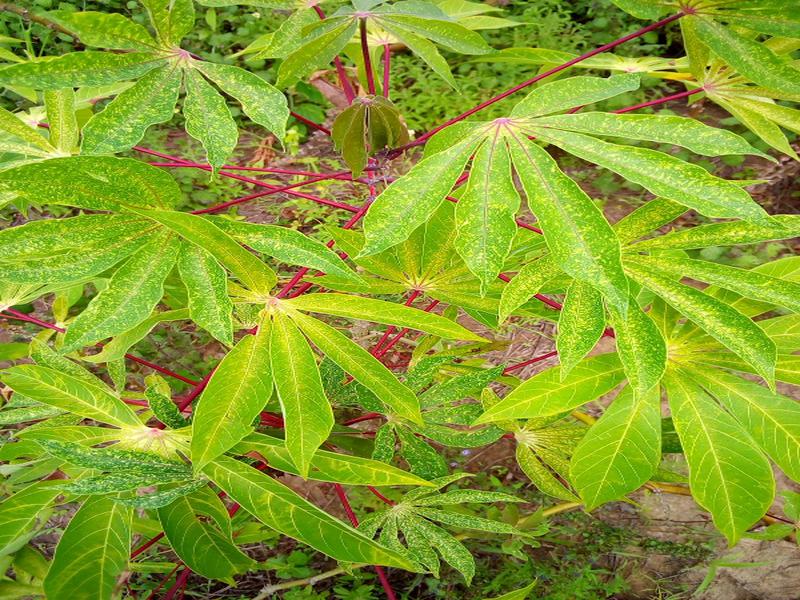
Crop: cassava
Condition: green_mottle